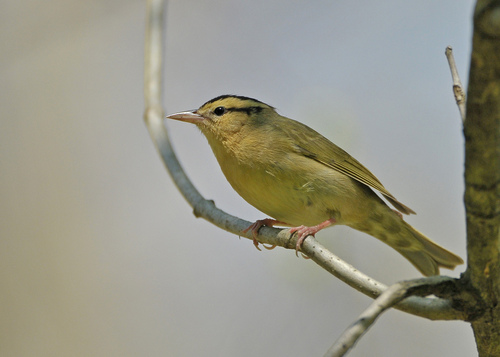
the bird has brownish yellow throat, breast, belly and brown beak, and pink tarsus and feet, it has sharp and pointy beak.
a small bird that is muted yellow with black on its crown and eyering.
this yellow bird has two black stripes on its head, one on the crown, and another near the cheek patch just posterior to the eye.
the bird has a yellow overall color with a couple of black streaks on it's crown.
the bird is a dusky yellow color, with a black crown and cheek patch.
the bird has a black stripe across the crown and yellowish black feathers covering its body.
this bird has wings that are green and has a yellow belly
this small bird has a light green colored feathers with black eyes.
this bird has black stripes on its small head with seemingly no neck at all with yellowish green feathers covering the rest of its body.
a small brown bird, with a black malar stripe, and a pointed bill.
Species: Worm Eating Warbler